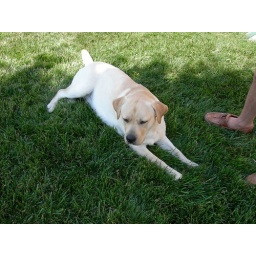
He's going from cute little puppy to beautiful regal dog - atleast in his momma's eyes.